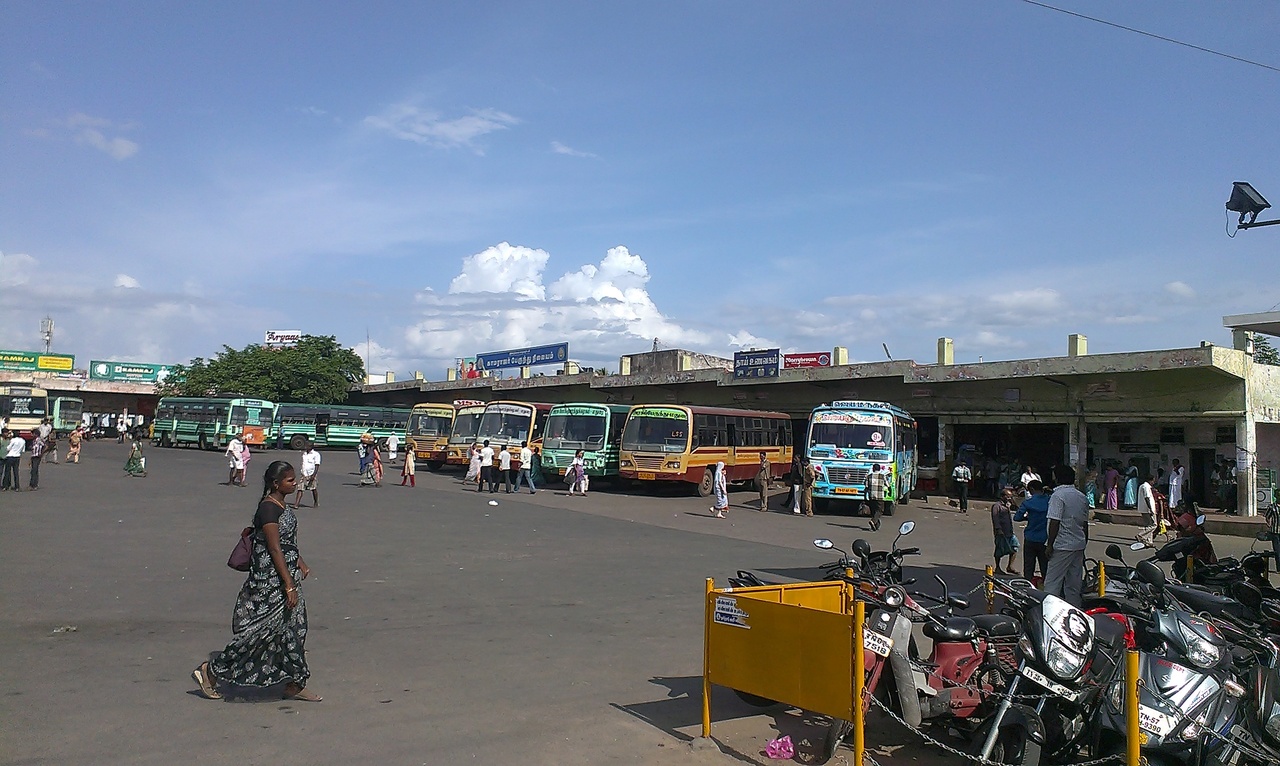
DGL BUSSTAND